Dishwashing

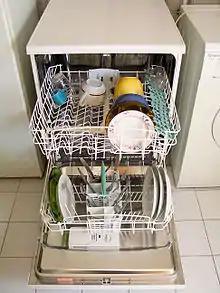
An open dishwasher

Traditionally, dishwashing is done by scrubbing the utensils with wet fabric dipped in scrub ash to scrub away the dirt. The utensils are then rinsed in clean water and hung to drip dry. Scrub ash (kharani) is specially made by burning wood for dishwashing. This is a common practice in villages of Asian developing countries like Nepal, Indonesia, and India.